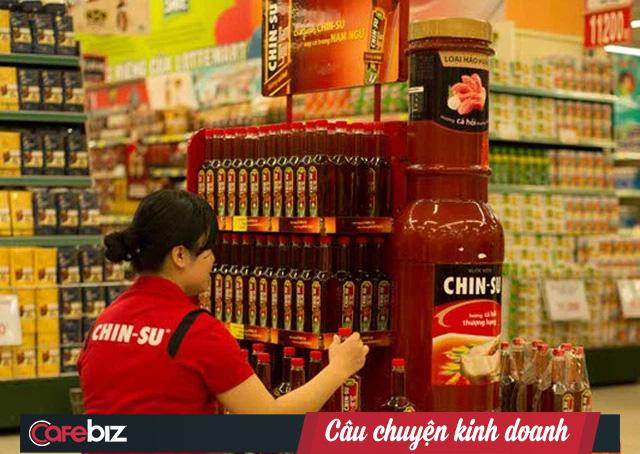
có một cô gái mặc áo đỏ đang đứng bên quầy hàng nước mắm